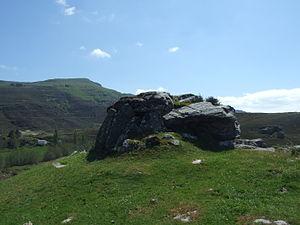
Le dolmen de Busnela est un dolmen situé près de la commune de Merindad de Valdeporres, dans la province de Burgos, en Castille-et-León.